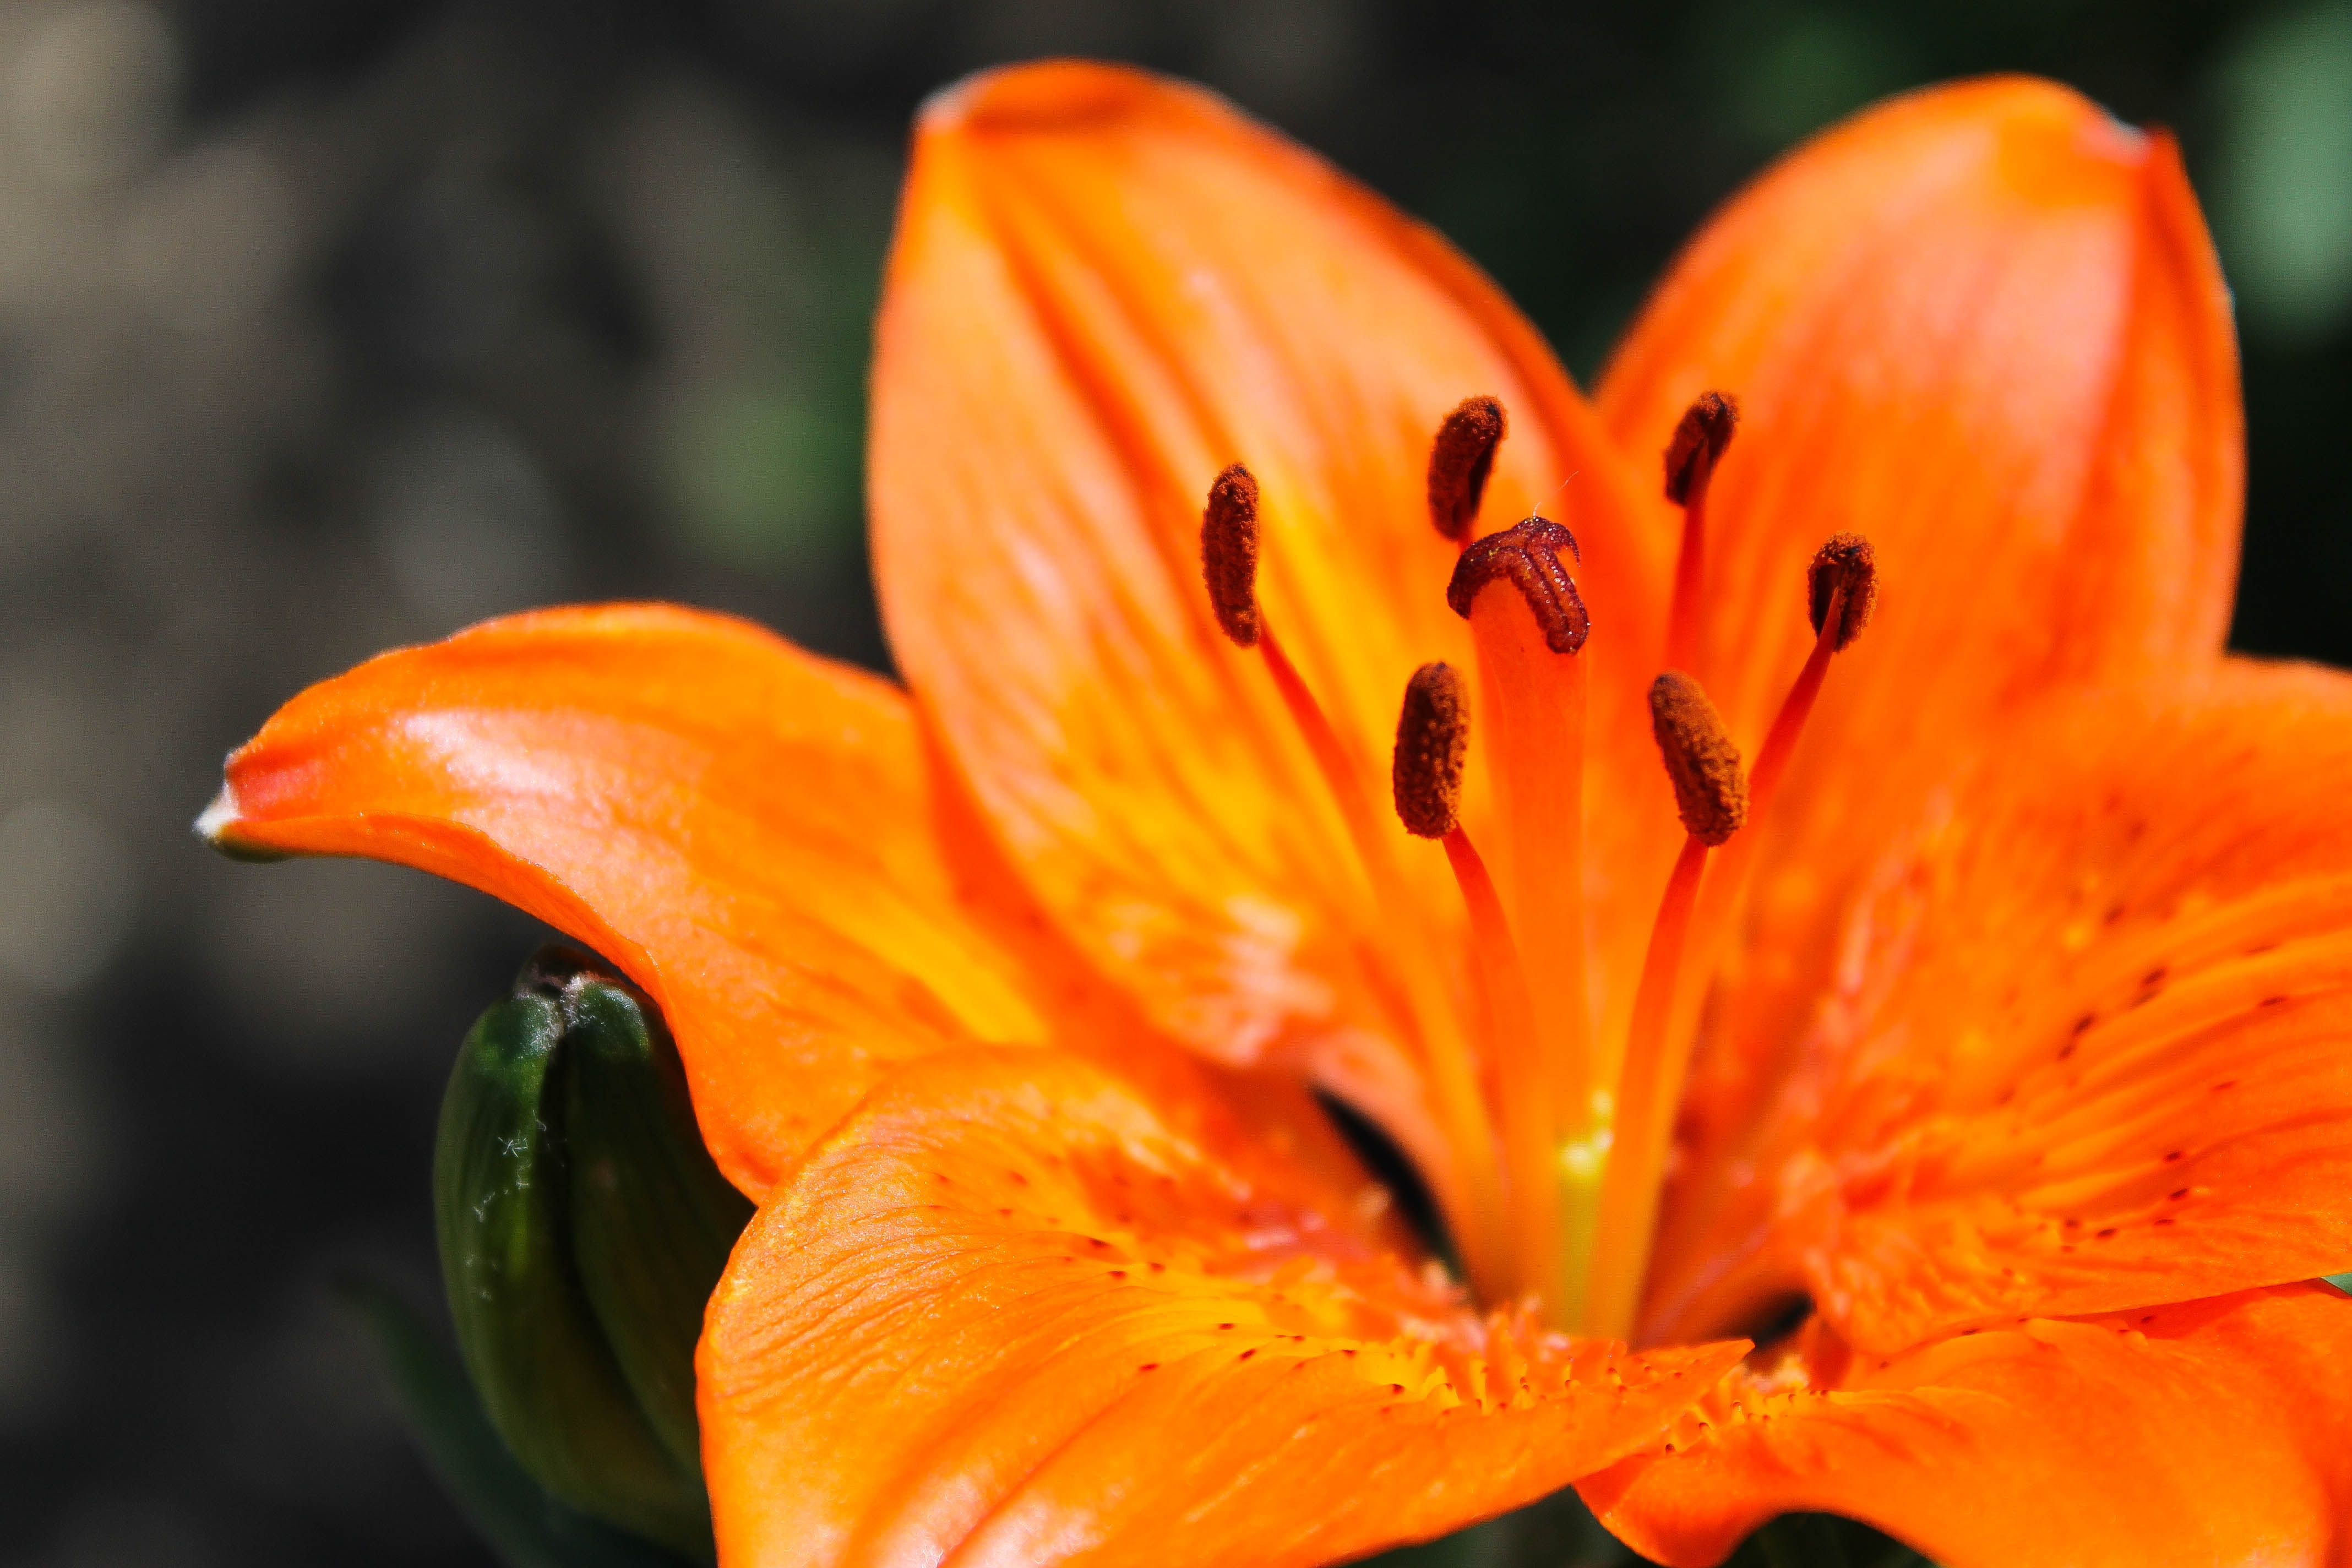
plant, photography, leaf, flower, petal, spring, autumn, botany, yellow, closeup, flora, flowers, close up, lily, daylily, macro photography, flowering plant, a yellow flower, lily family, orange lily, plant stem, land plant